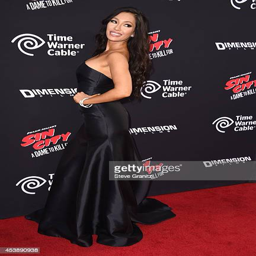
person arrives los angeles premiere